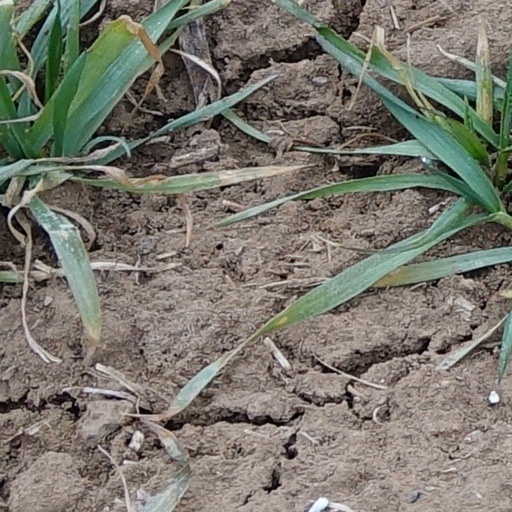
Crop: wheat